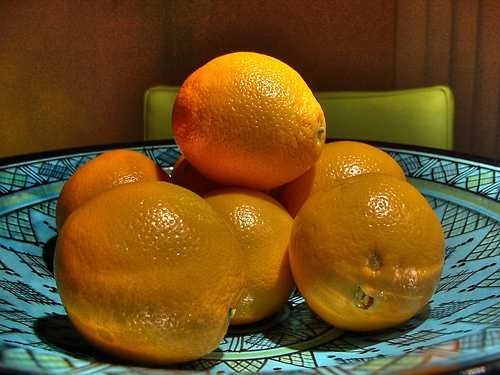
Label: Orange